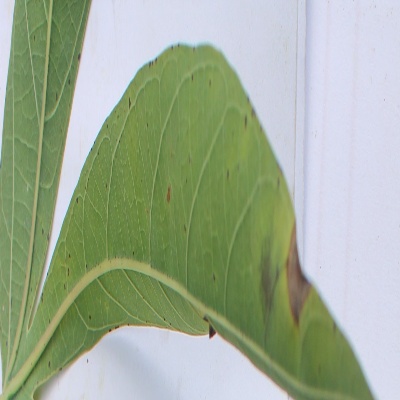
Crop: Cassava
Condition: brown spot